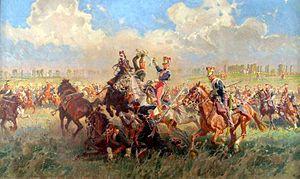
Les lanciers polonais de la Garde à la bataille de Reichenbach, le 22 mai 1813. Les quatre escadrons du régiment présents, commandés par Chlapowski et Jerzmanowski, y mènent plusieurs charges victorieuses contre la cavalerie russe, livrant de nombreux prisonniers.
La bataille de Reichenbach se déroula le 22 mai 1813, et opposa l'armée française de Napoléon Iᵉʳ aux forces russes du prince Eugène de Wurtemberg, et se solda par une victoire française.
Le 1ᵉʳ régiment de chevau-légers lanciers polonais est une unité de cavalerie légère de la Garde impériale, créée par Napoléon Iᵉʳ et en service dans la Grande Armée de 1807 à 1815. Avec un effectif théorique de 1 000 cavaliers et 32 hommes d'état-major, c'est le quatrième régiment de cavalerie intégré à la Garde.